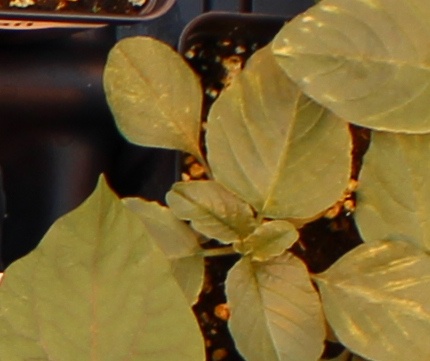
Label: Redroot Pigweed